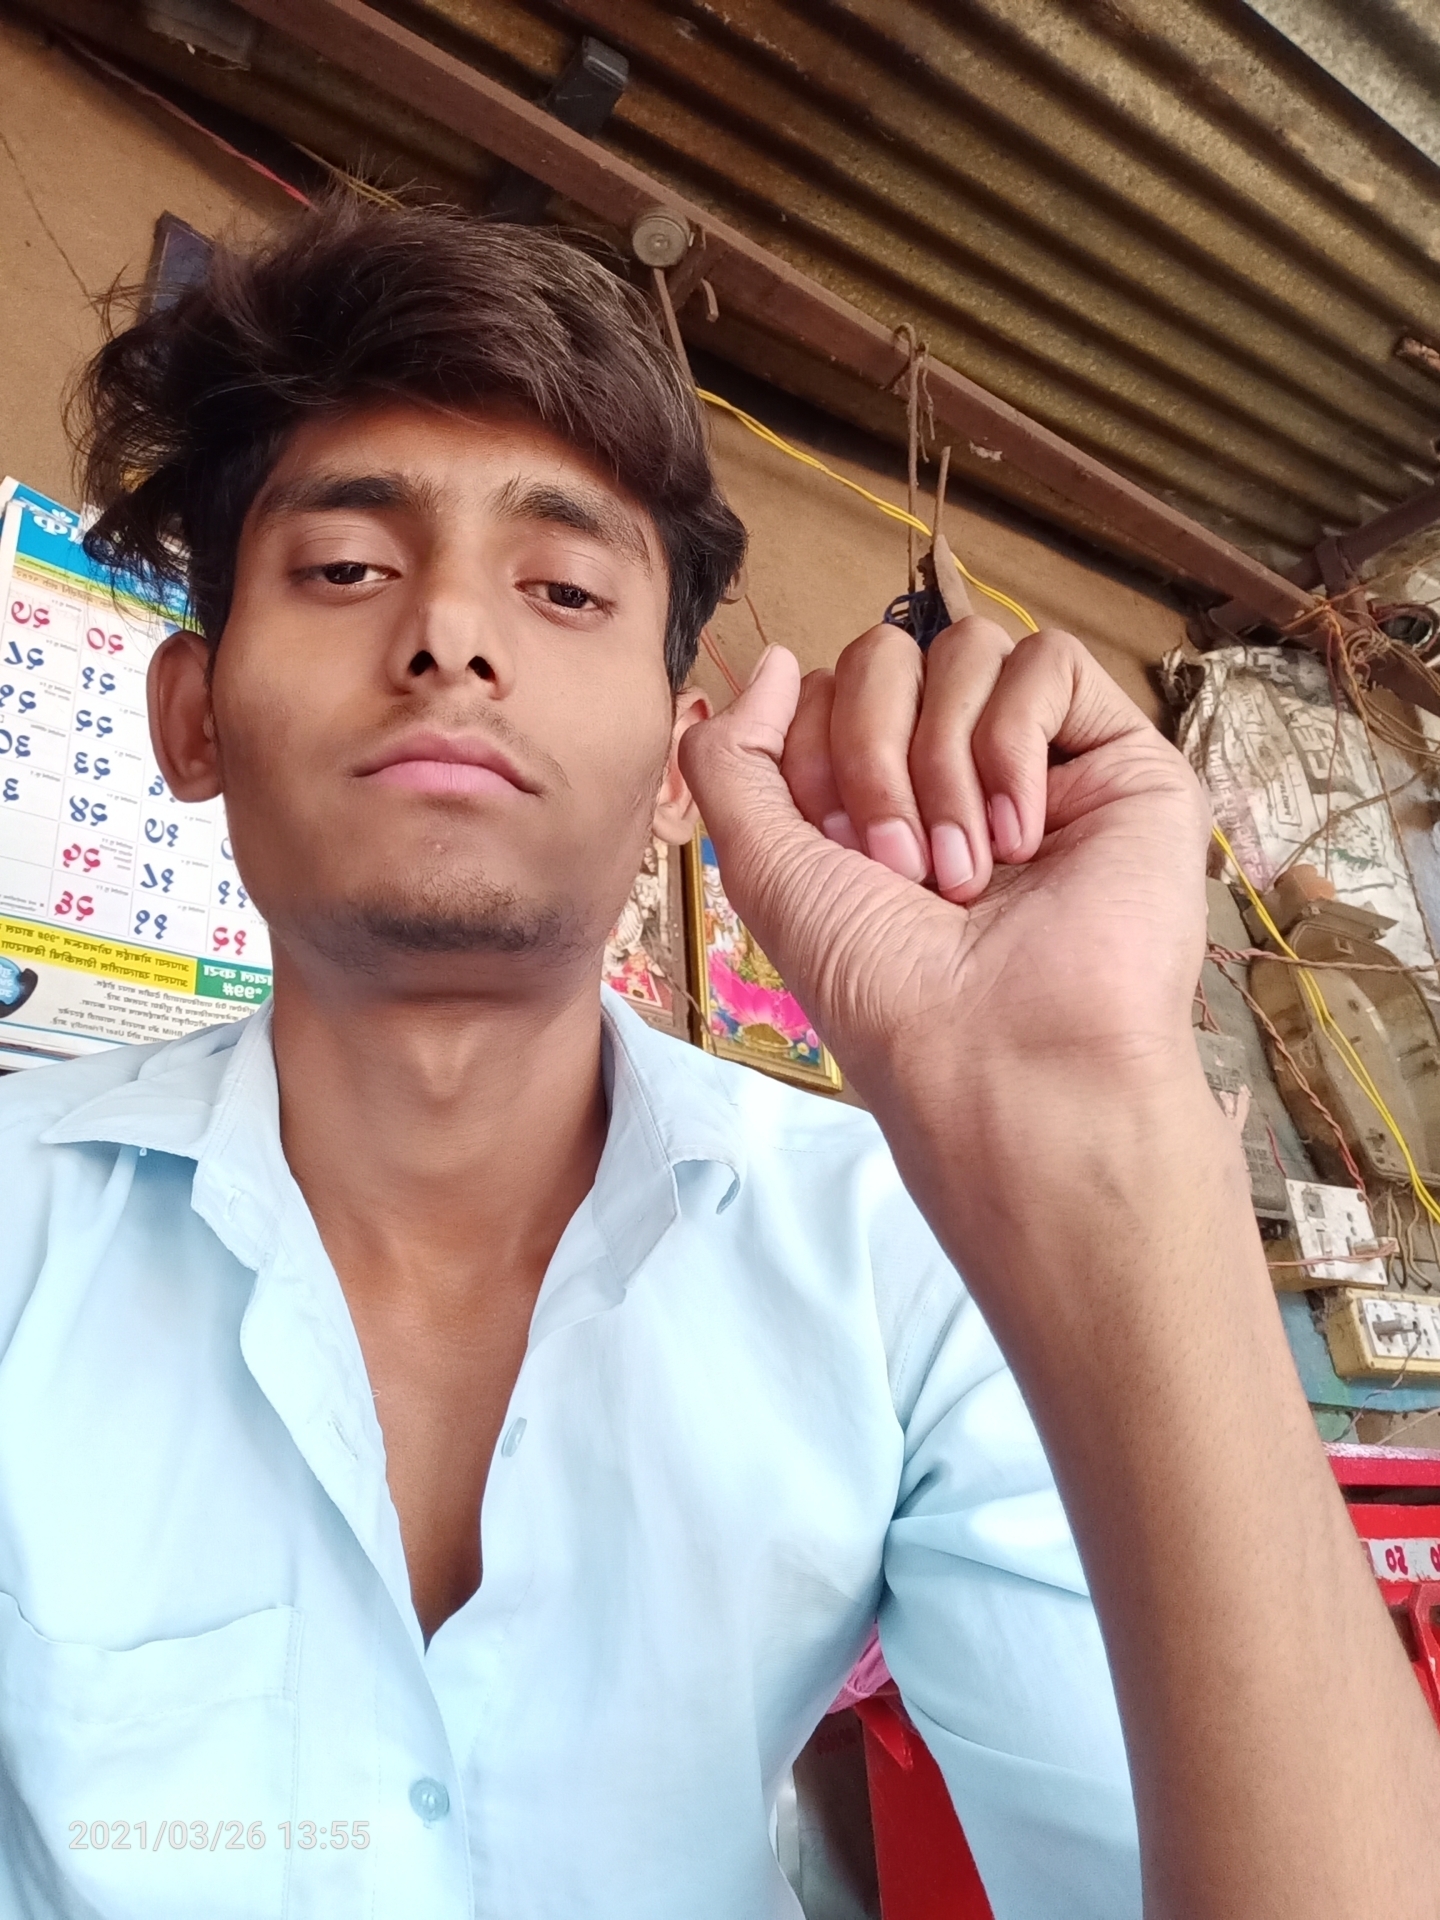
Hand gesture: fist